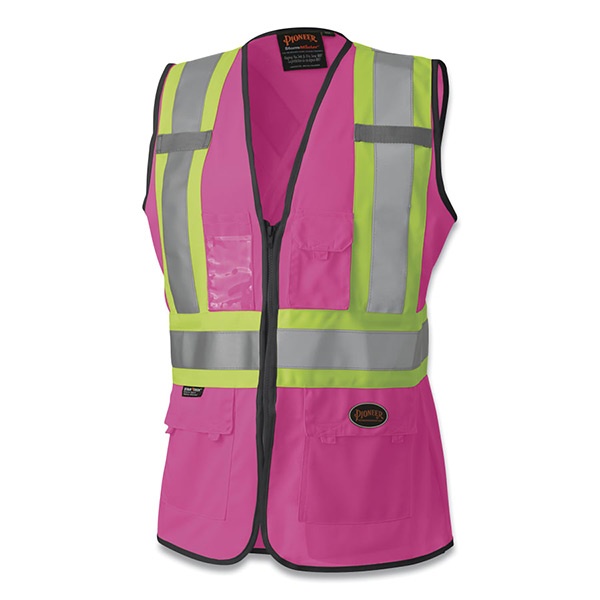
139PKU Ladies Mesh Vest, Size L, Pink 852-V1021840U-L
WomenÆs Custom Fit Hi-Vis Safety Vest is specially designed for ladies, it also has a tapered waist and flared bottom for comfort and flexibility | Meets visibility standards and requirements for low to medium risk workers, including school crossing guards, airport baggage handlers, and more | Made of breathable tricot polyester with a front zipper closure, it can also be used for bike riding, running, volunteering, and more | Has 9 total pockets, including an ID pocket with pen holders, and several other compartments for keeping your mobile phone and other valuables secure | This style safety vest is available in fluorescent pink, orange and yellow/green and come in sizes XS - 2XL~
Brand: Pioneer
Category: Business & Industrial > Work Safety Protective Gear > Bullet Proof Vests